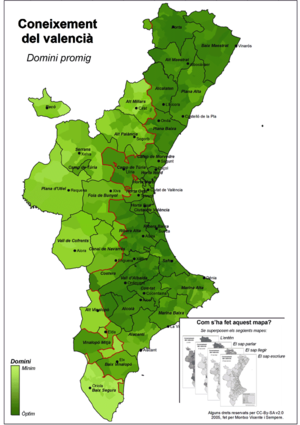
Le valencien, parfois dénommé catalan méridional, est un dialecte catalan traditionnellement parlé dans la plus grande partie de l'actuelle Communauté valencienne, en Espagne, introduit par les colons de la principauté de Catalogne dans le royaume de Valence nouvellement constitué après la reconquête des territoires musulmans par Jacques Iᵉʳ d'Aragon dans la première moitié du XIIIᵉ siècle.